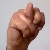
The image shows a hand gesture representing the letter 'N' in Indian Sign Language.